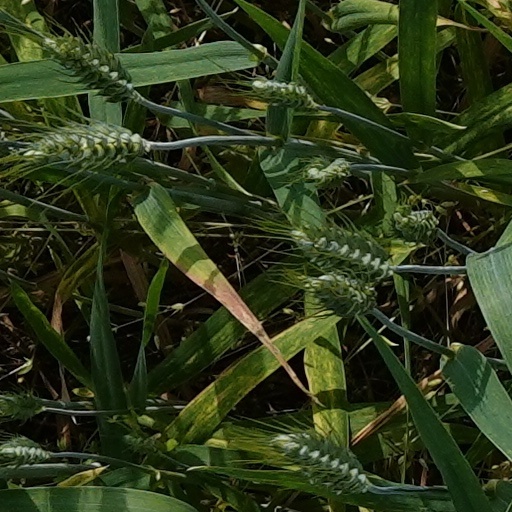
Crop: wheat